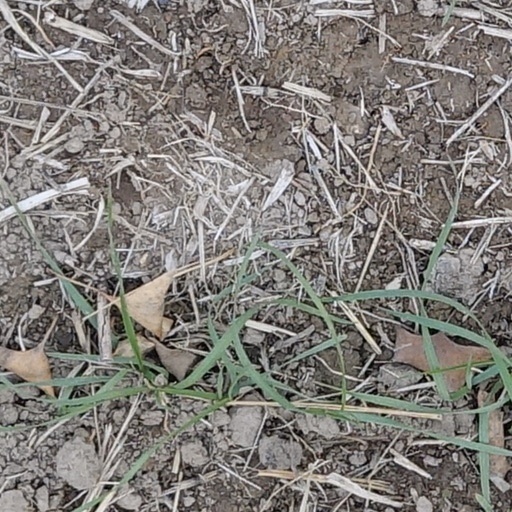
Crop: wheat